Chase City High School

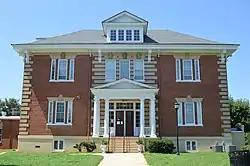
Front of the 1908 section

Chase City High School, now known as Maple Manor Apartments, is a historic high school complex located at Chase City, Mecklenburg County, Virginia. The school building was built in 1908 and expanded in 1917. It consists of two two-story, brick Colonial Revival-style buildings connected by a one-story connector building built in 1960. Also on the property is a contributing two-story, rectangular, brick building constructed in 1917 for vocational agriculture classes. A one-story, concrete block addition to the building was constructed about 1939. The school closed in 1980, and in 1991 the complex was sensitively rehabilitated for use as apartments for the elderly.